Chemin des Dames

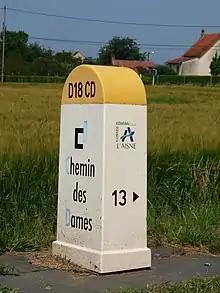
Sign on the Chemin des Dames

In France, the Chemin des Dames (literally, the "ladies' path") is part of the route départementale (local road) D18 and runs east and west in the Aisne department, between in the west, the Route Nationale 2 (Laon to Soissons), and in the east, the D1044 at Corbeny. It is some long and runs along a ridge between the valleys of the rivers Aisne and Ailette.